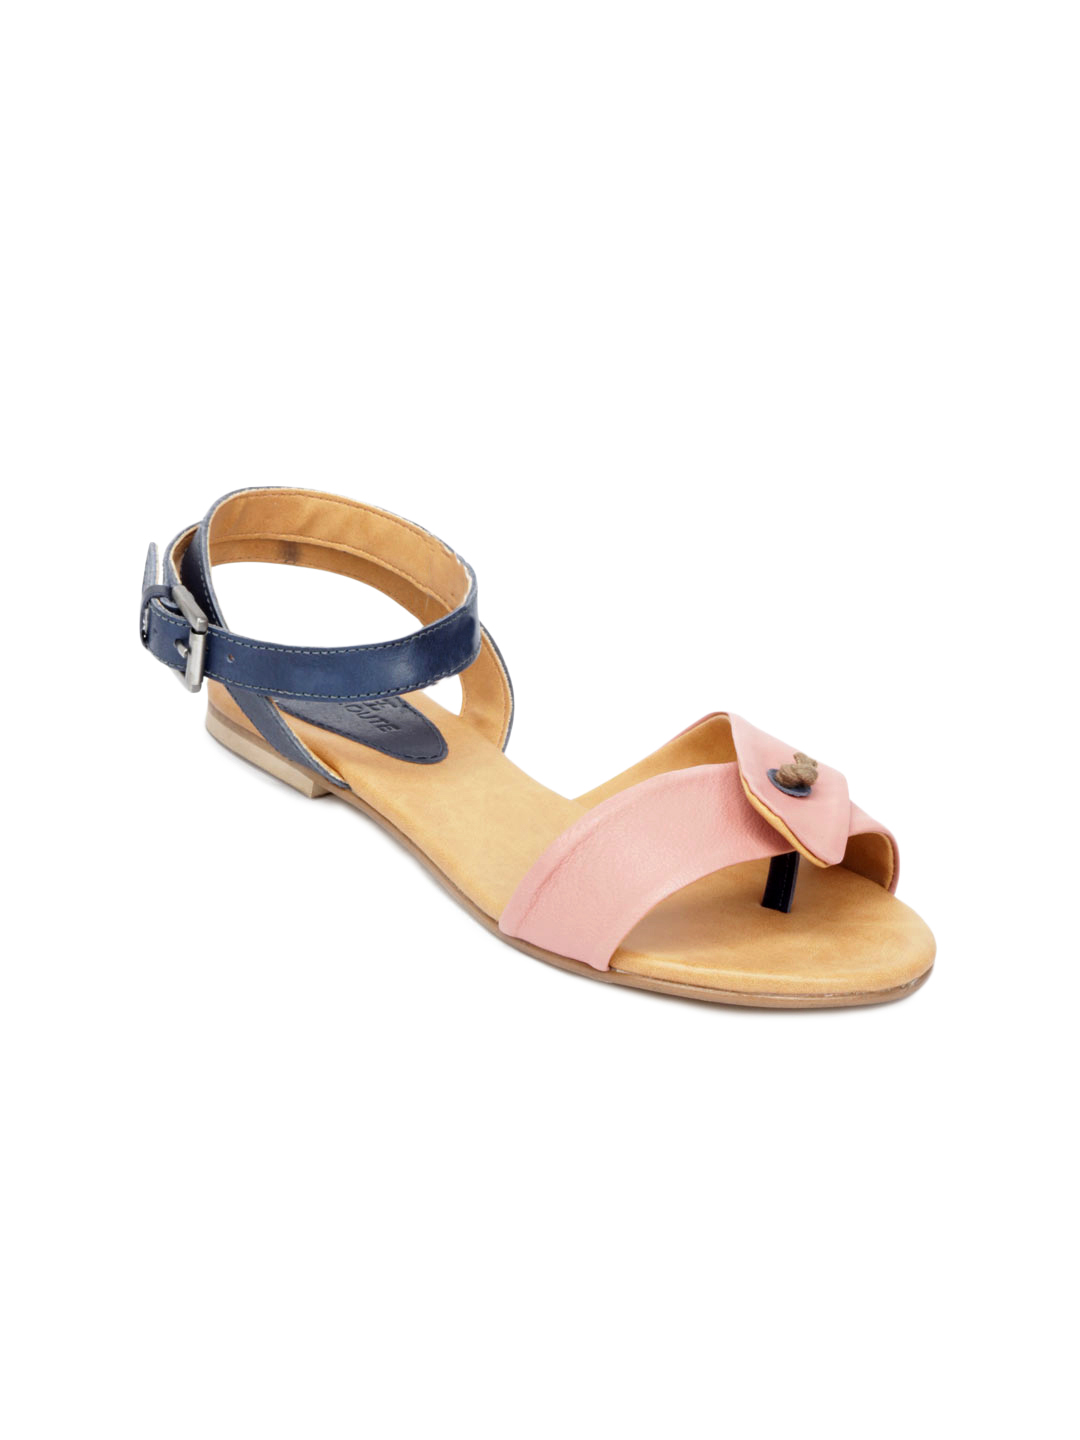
Enroute Women Pink Flats
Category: Footwear / Shoes / Heels
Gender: Women
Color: Pink
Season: Summer 2012
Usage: Casual